Canada's Aviation Hall of Fame

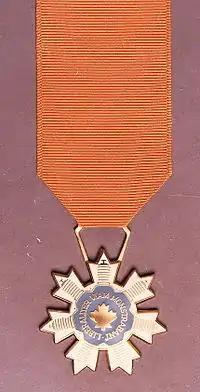
Official medal of Canada's Aviation Hall of Fame

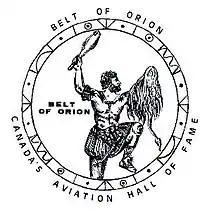
Belt of Orion Award of Excellence

The "Belt of Orion Award for Excellence" was founded by the Aviation Hall of Fame in 1988, to honour organizations, groups, societies or associations who have made outstanding contributions to the advancement of aviation in Canada. Recipients include: